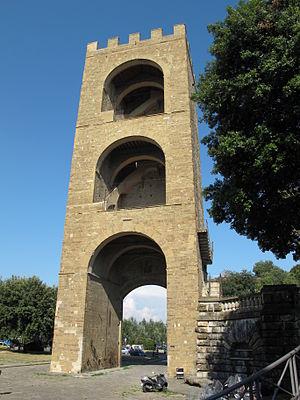
La porte San Niccolò est une porte d'accès des fortifications de Florence située au niveau de la Piazza Giuseppe Poggi, dans le quartier de l'Oltrarno à Florence. La porte a été érigée en 1324.